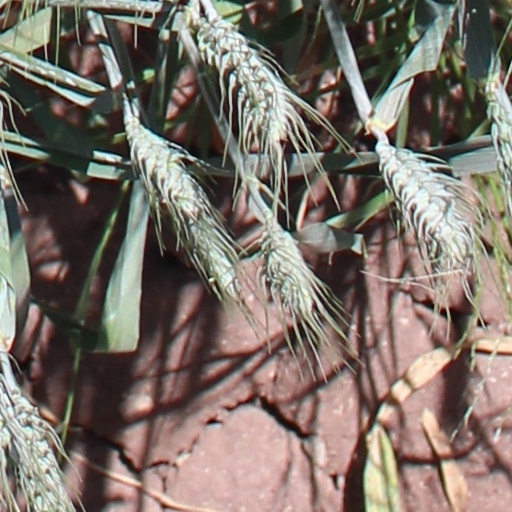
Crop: wheat